2025 Challenge Cup final

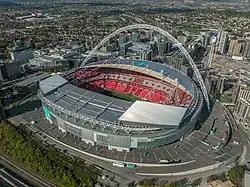
The match took place at Wembley Stadium

The 2025 Challenge Cup final was the 124th final of the Rugby Football League's Challenge Cup knock-out competition. The final was contested by Warrington Wolves and Hull Kingston Rovers.